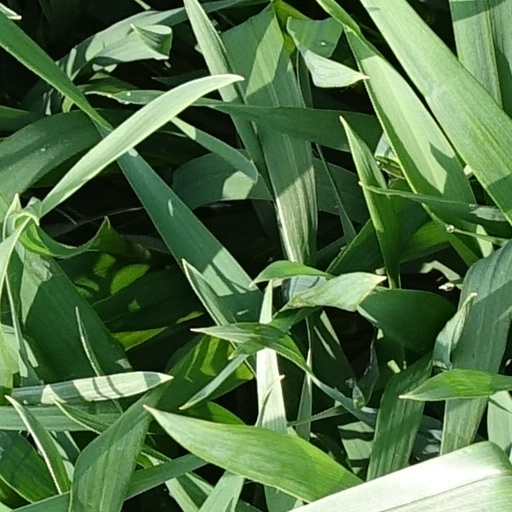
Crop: wheat